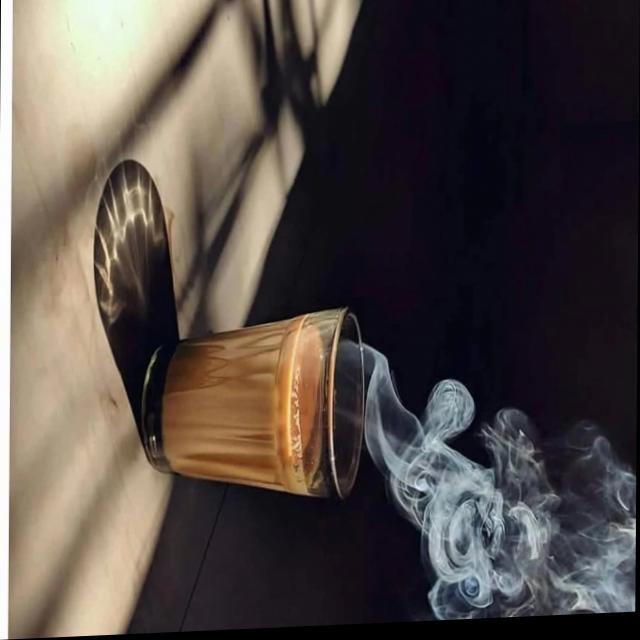
Dish: chai